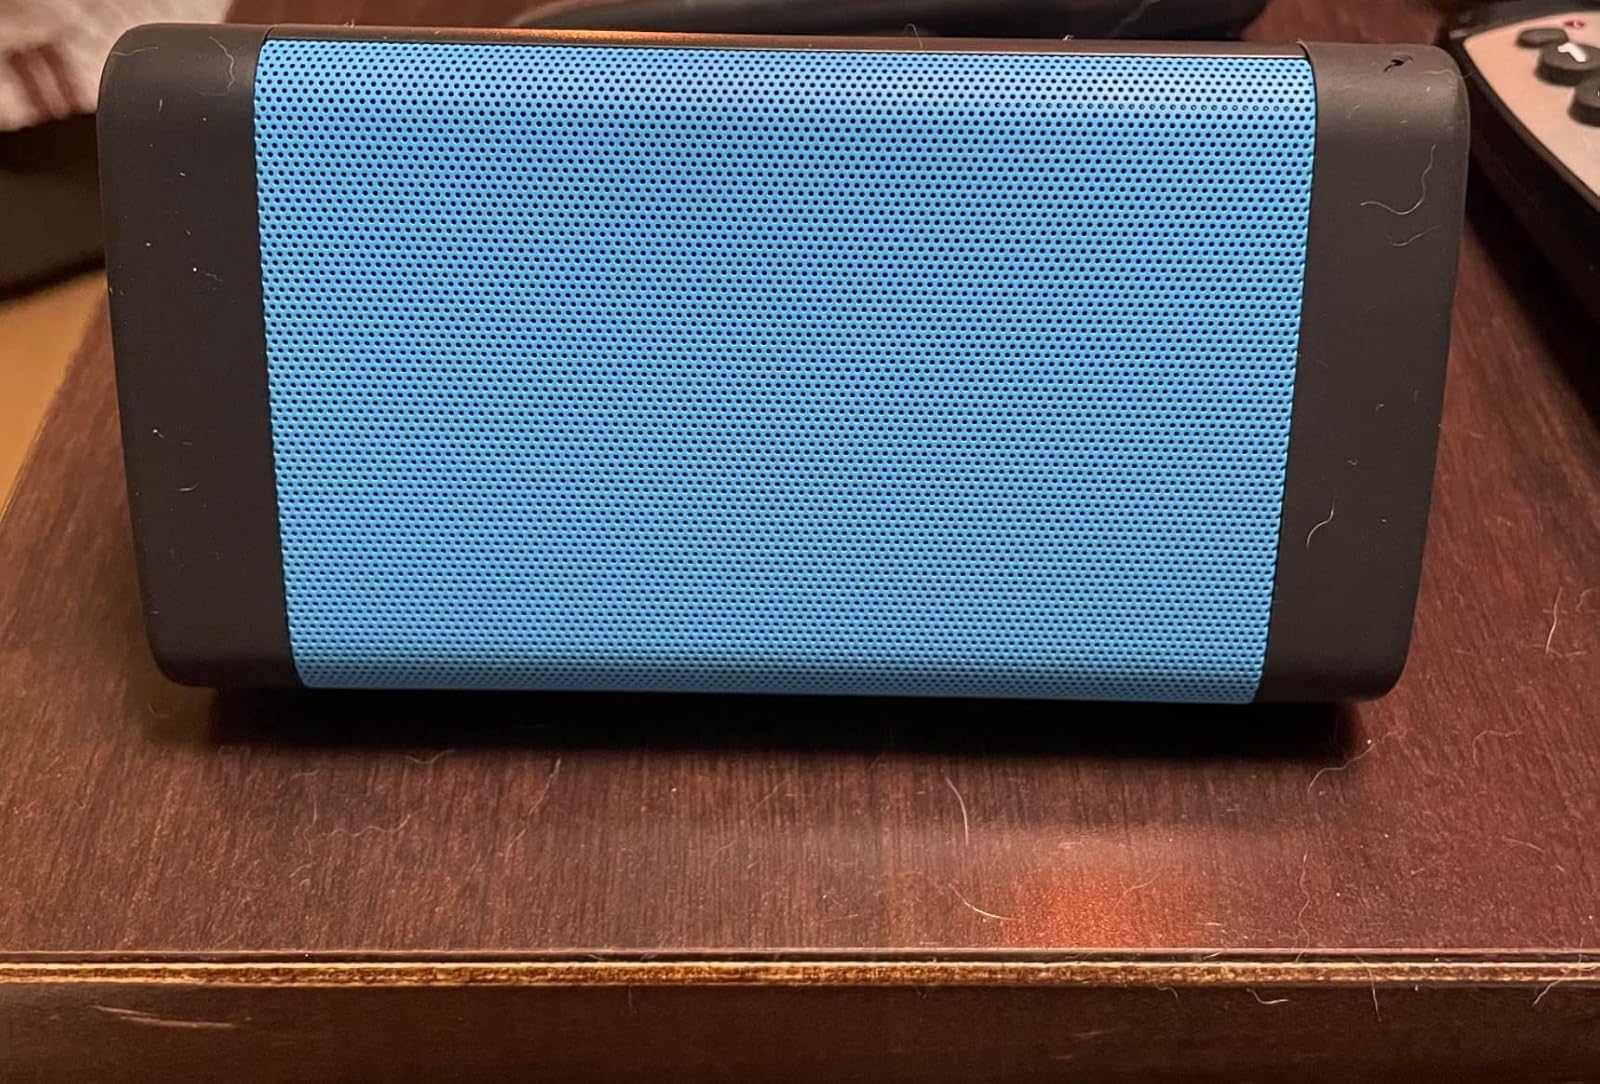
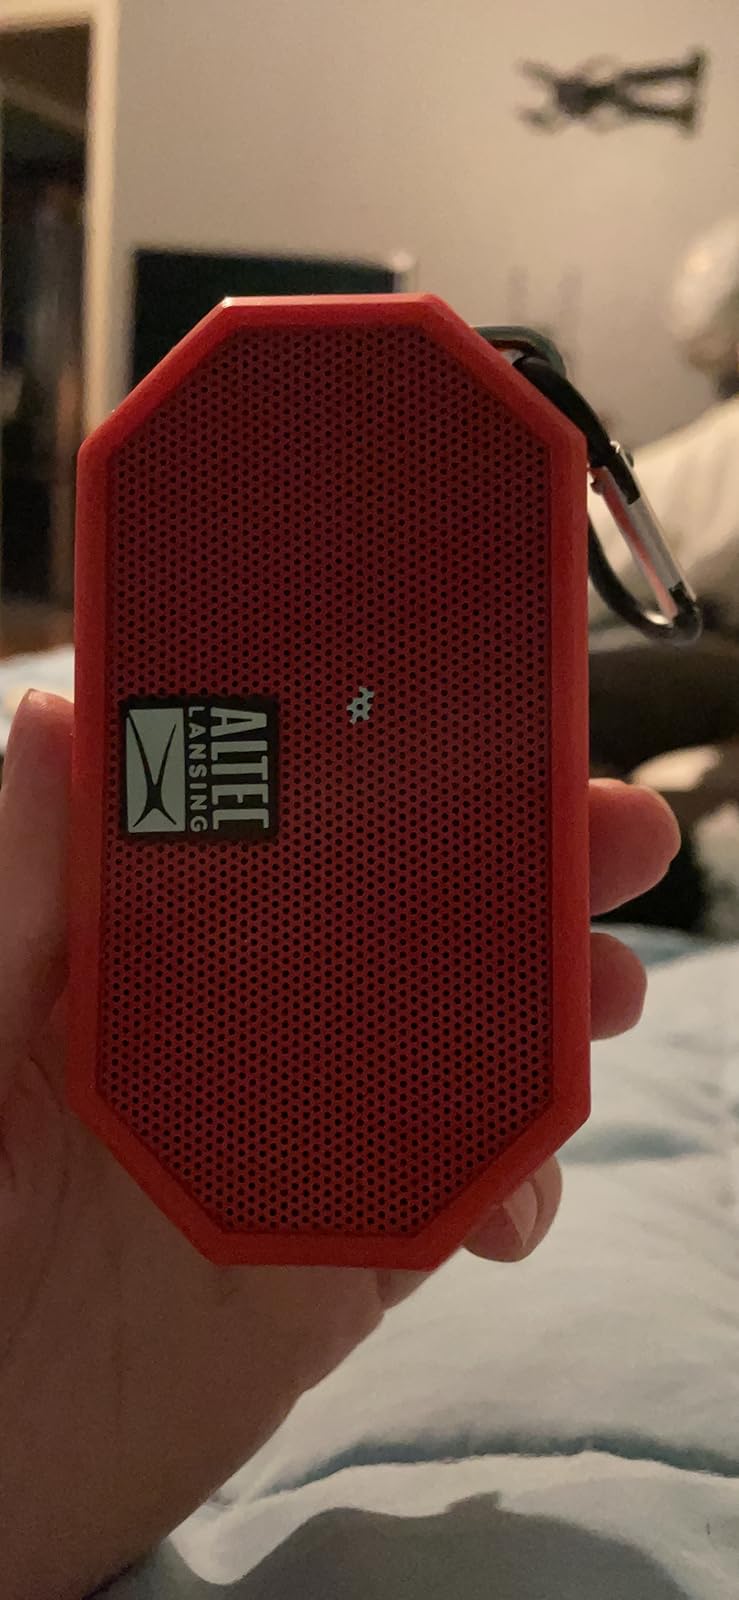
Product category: speaker
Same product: no